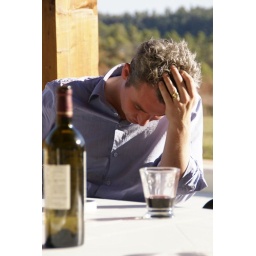
Man sitting at a table in front of an empty bottle of wine and glass holding his head